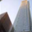
Label: skyscraper